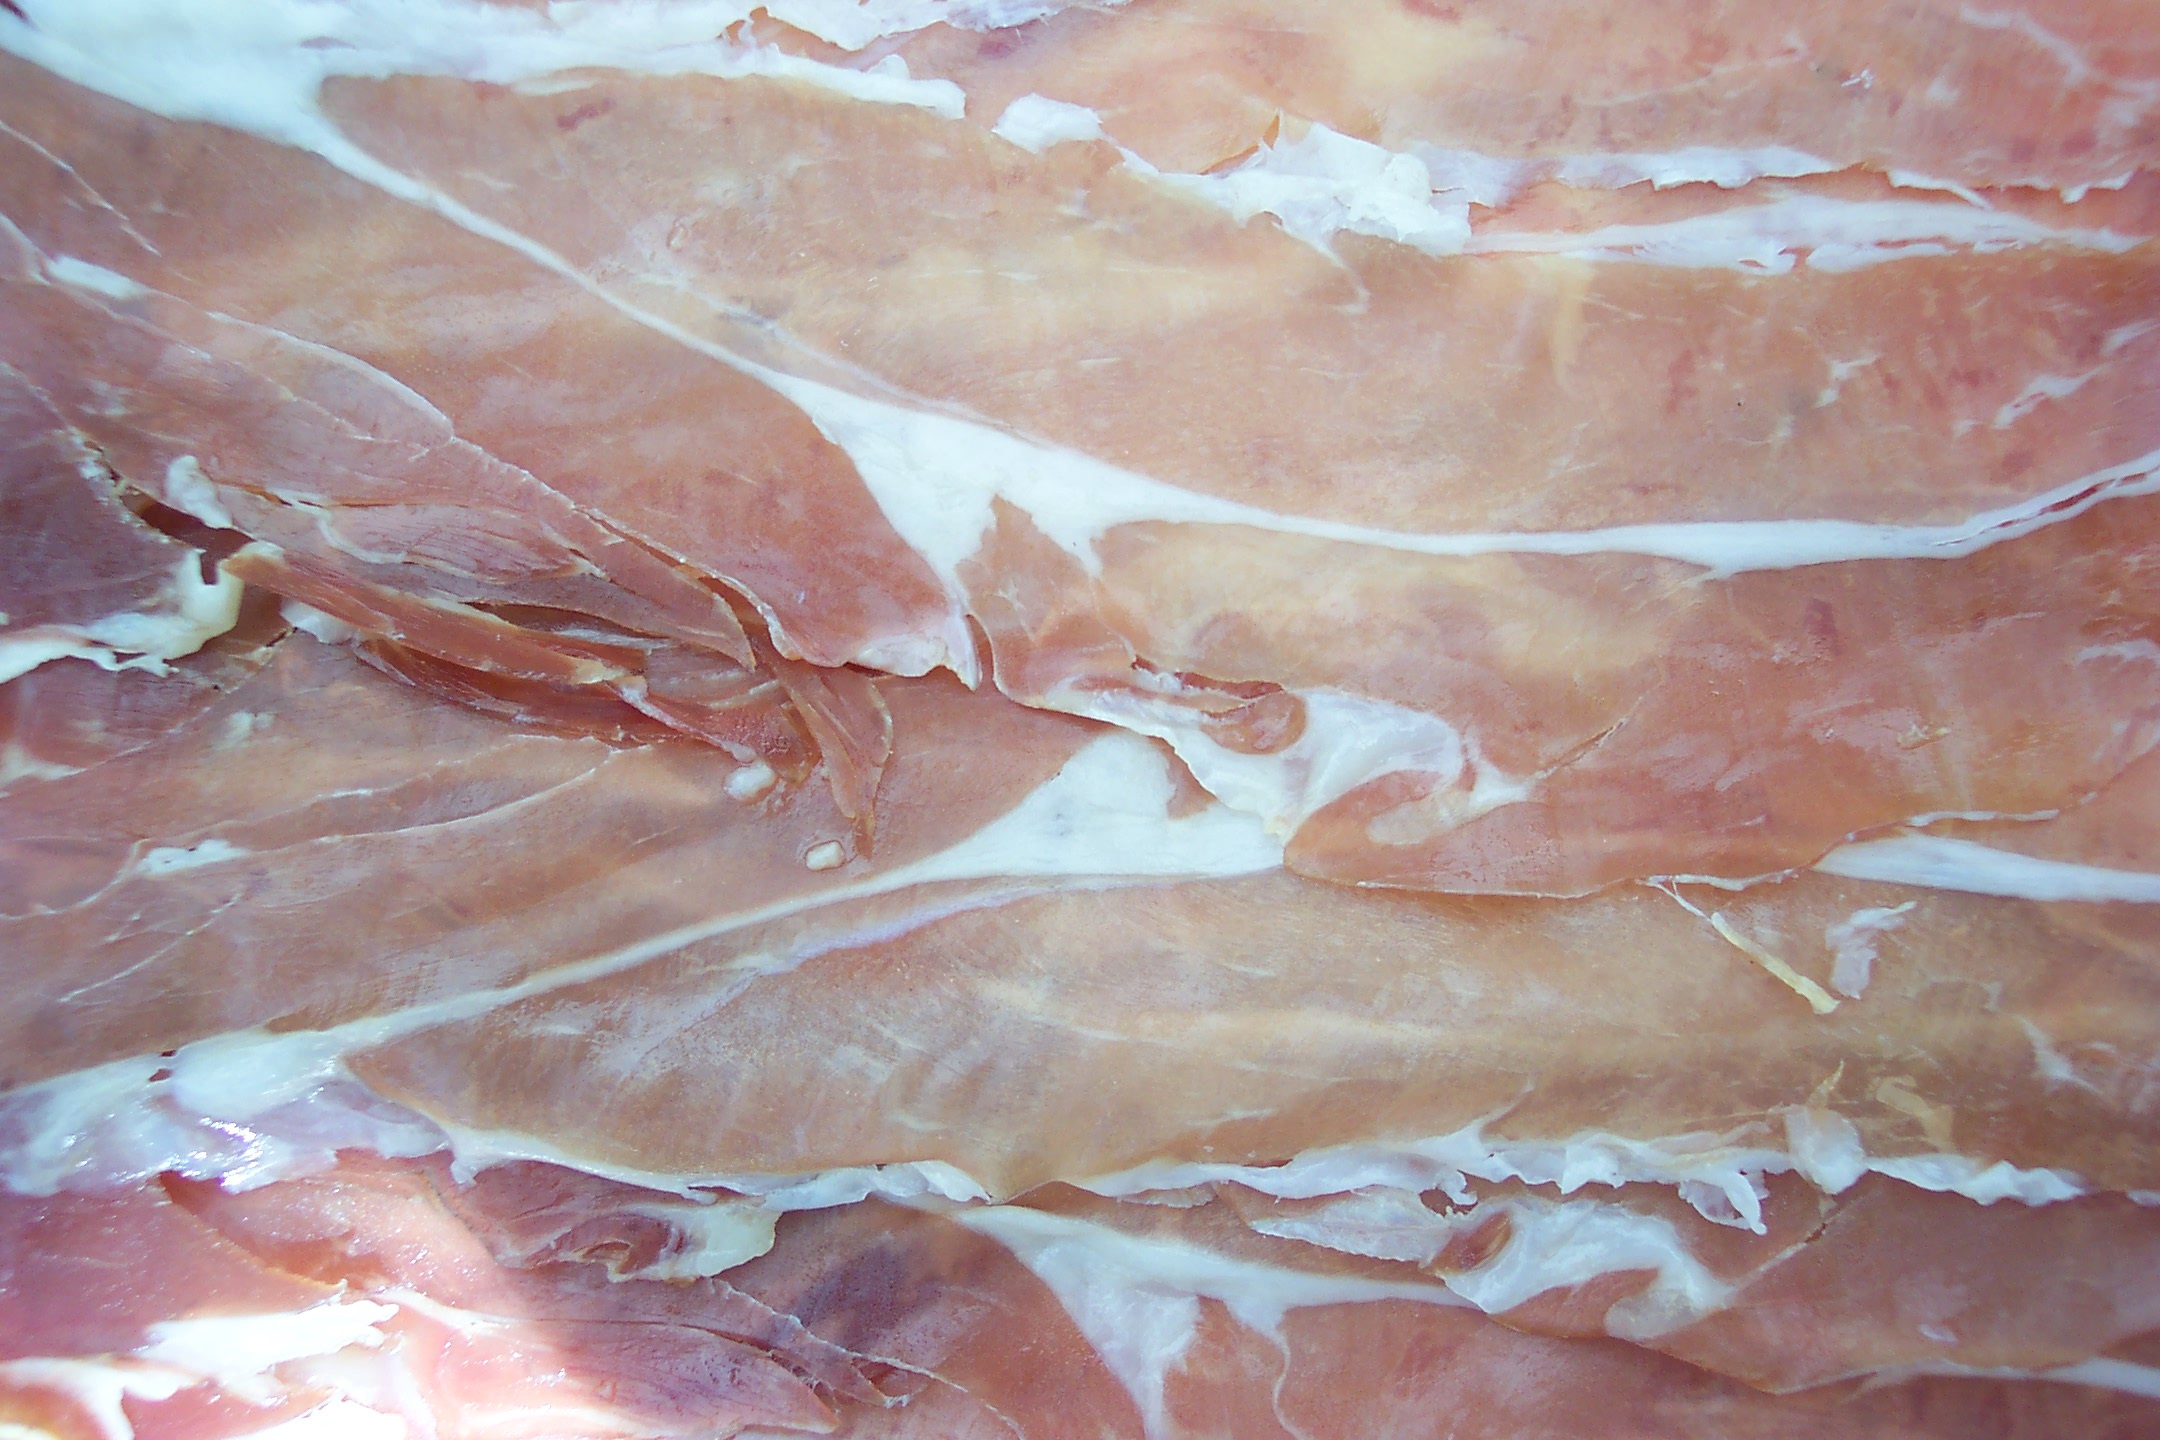
texture, floor, food, material, painting, parma ham, power, ham, smoked ham, watercolor paint, figure drawing